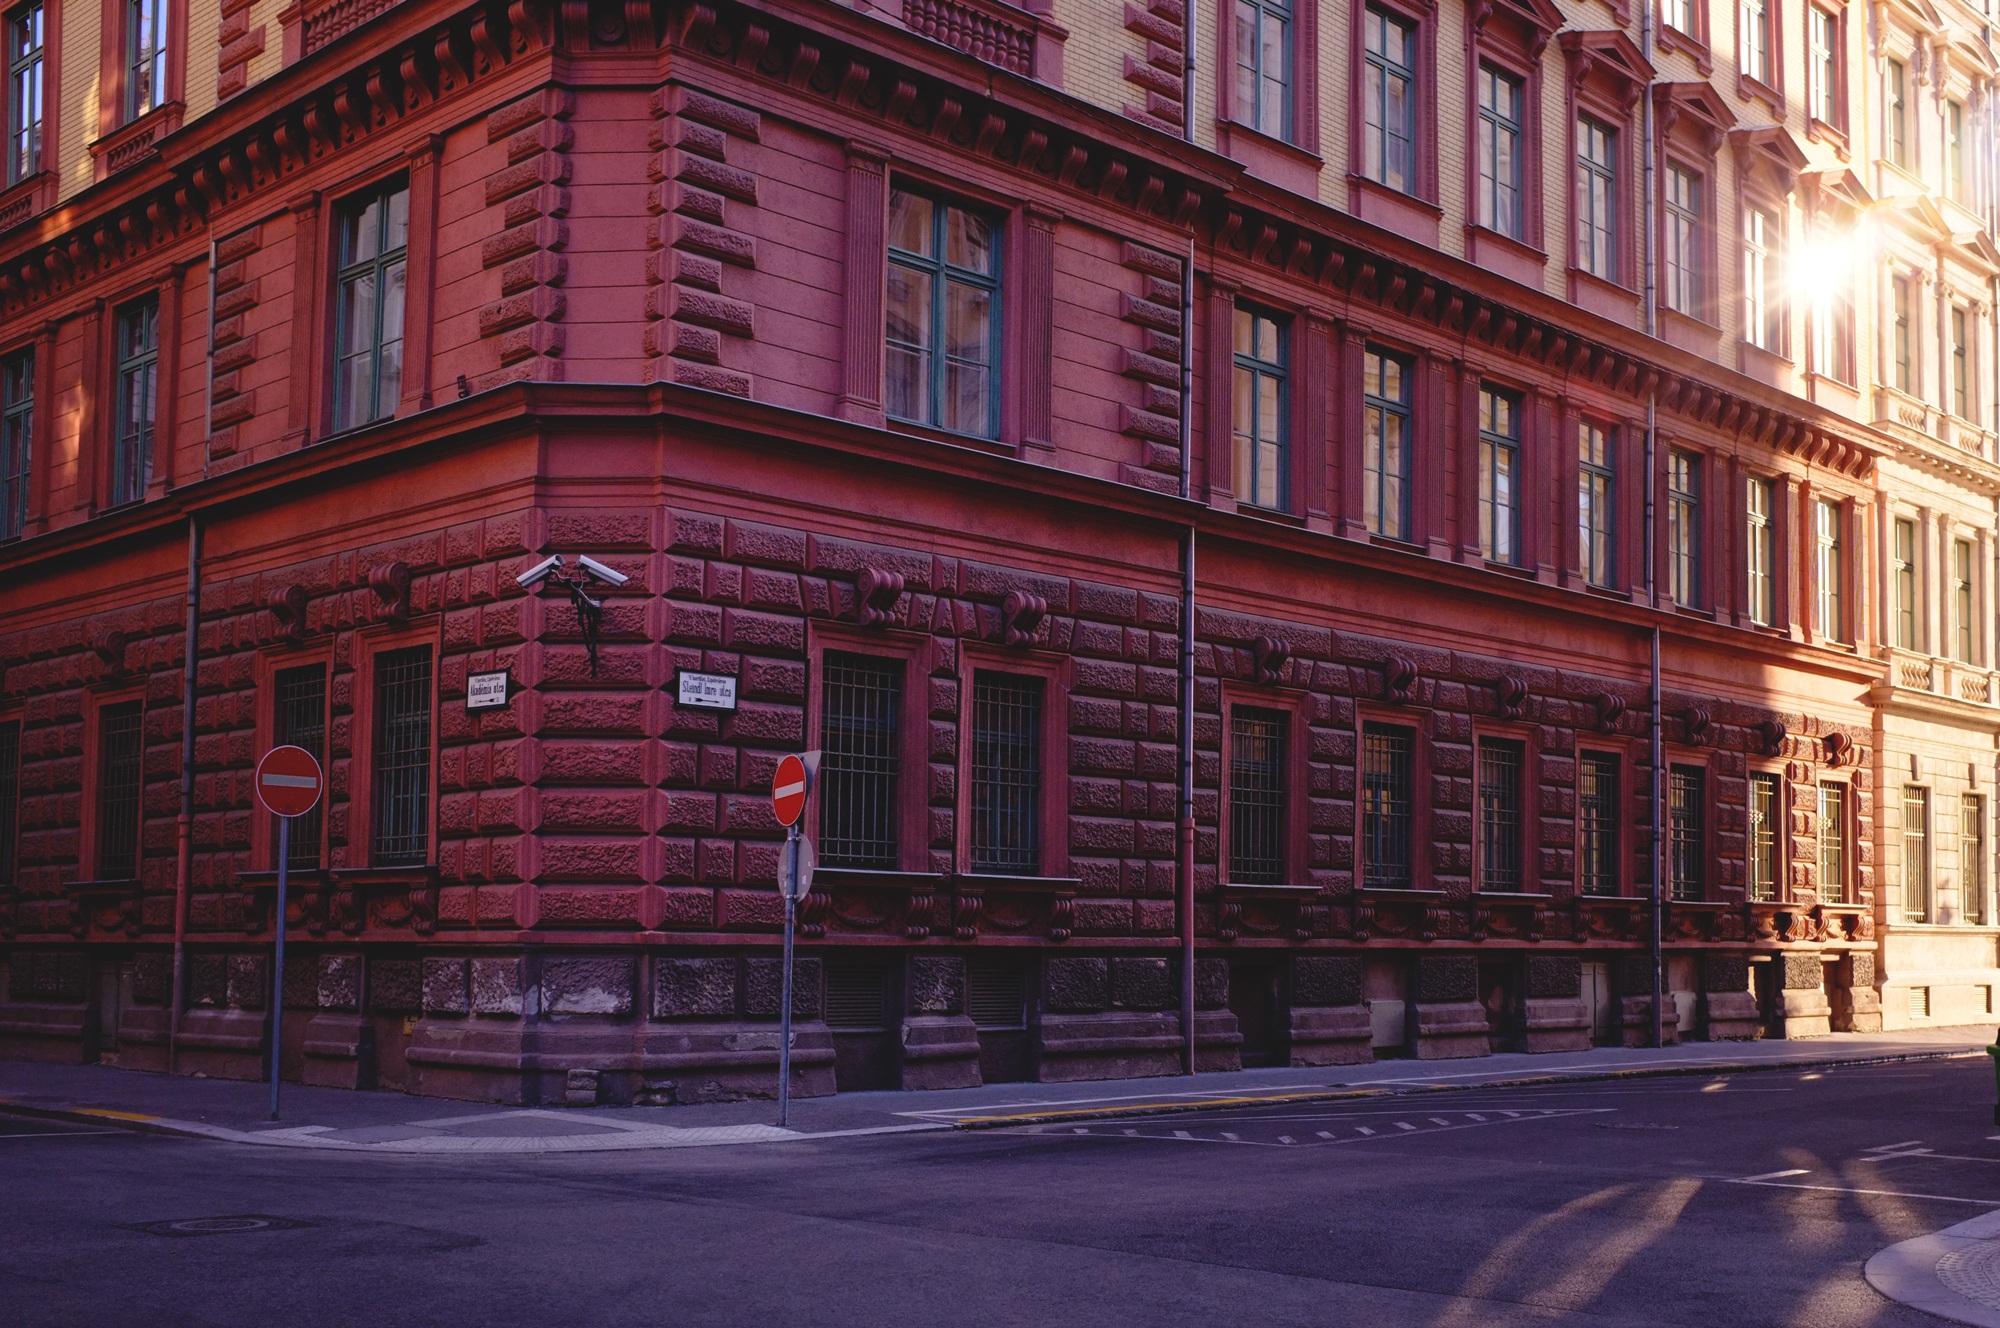
architecture, sunset, road, street, night, house, building, city, cityscape, downtown, evening, landmark, facade, brick, budapest, shape, neighbourhood, urban area, residential area